Muhammad Hossein Gharavi

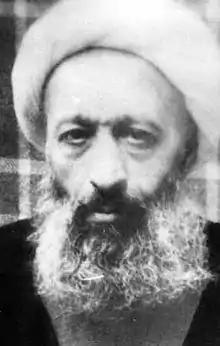

Mohammad Hossein Gharavi Esfahani also known as Company (1879-1942) was an Iranian Shia Scholar, philosopher, jurist and poet.